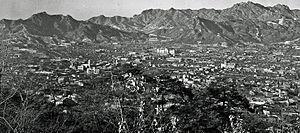
Le gouvernement militaire de l'armée des États-Unis en Corée, connu aussi sous le nom d'USAMGIK d'après son acronyme en anglais, était l'organisme officiel qui dirigeait la moitié sud de la péninsule coréenne du 8 septembre 1945 au 15 août 1948. Les bases de la république de Corée ont été posées au cours de cette période.